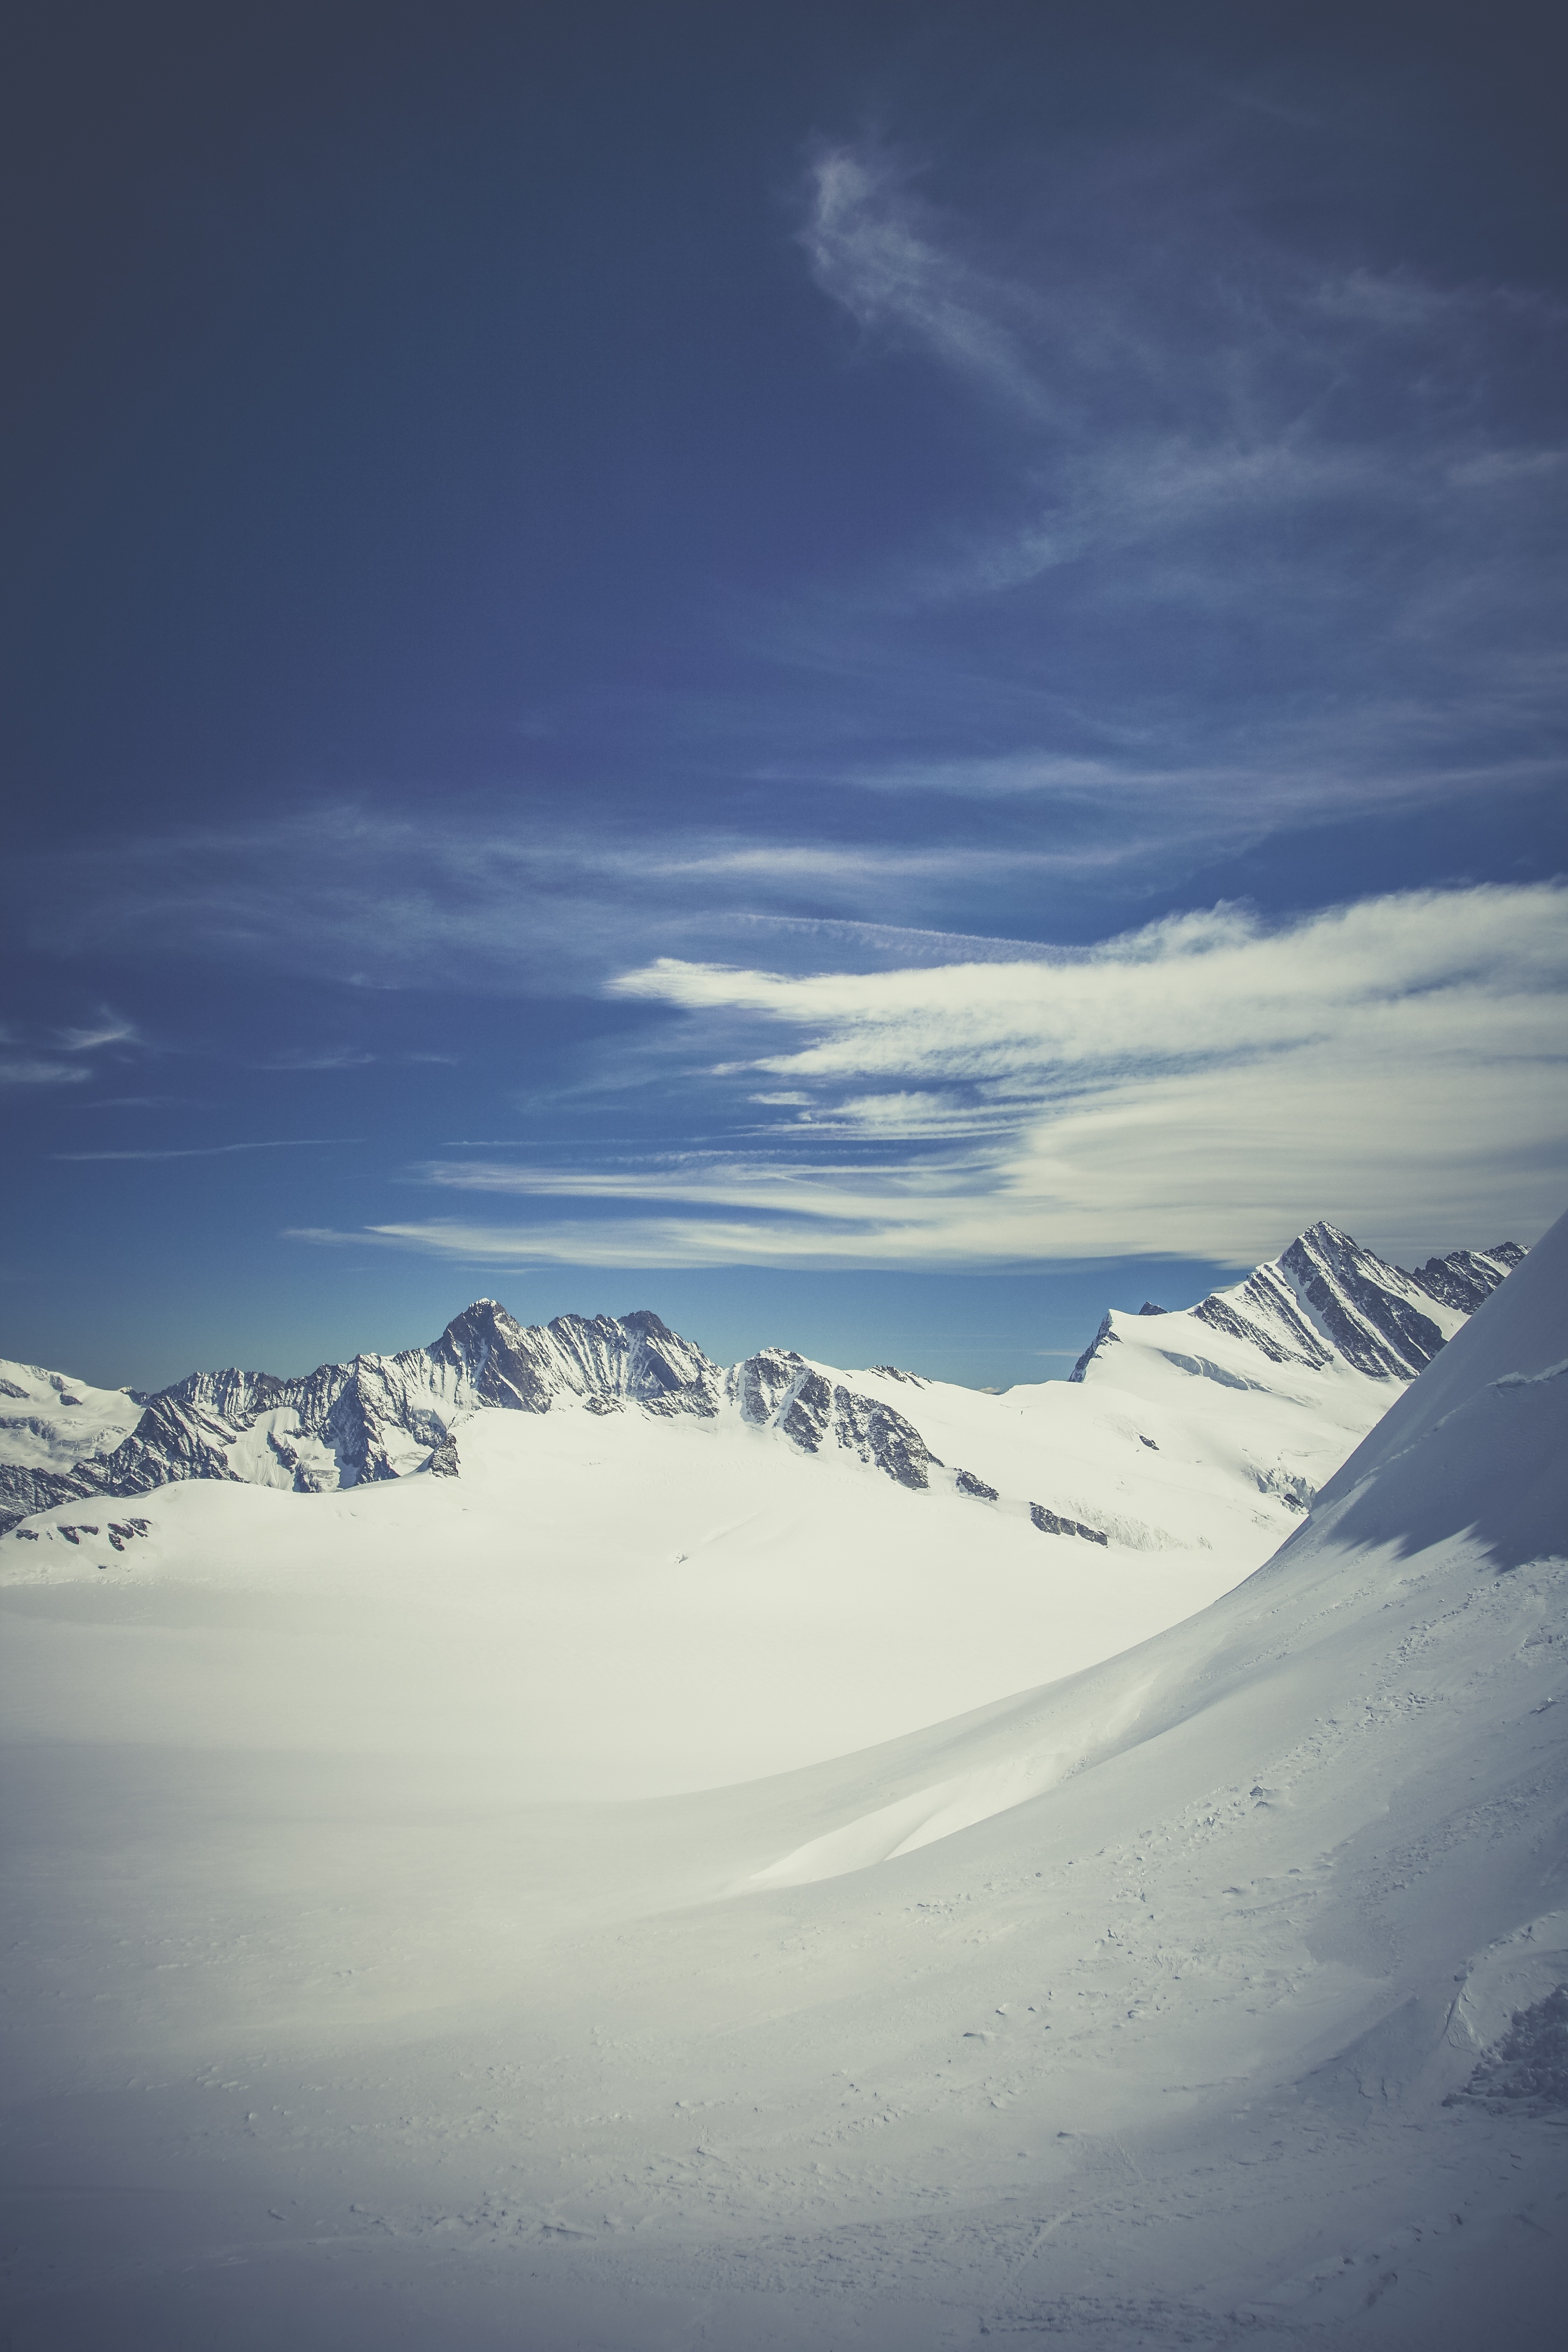
landscape, nature, outdoor, rock, horizon, mountain, snow, winter, cloud, sky, hiking, sunlight, mountain range, ice, glacier, weather, alpine, arctic, summit, mountaineering, massif, expedition, mountains, alps, plateau, switzerland, wintry, high mountains, snow landscape, high glacier, eternal snow field, atmosphere of earth, mountainous landforms